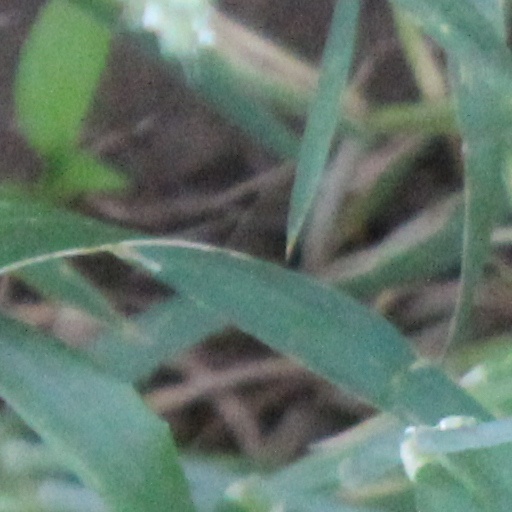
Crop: wheat